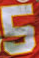
Number: 5